SoulTrap

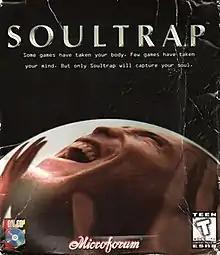

SoulTrap is an action-adventure video game by Microforum for the Windows 95 platform. It was released on November 26, 1996.